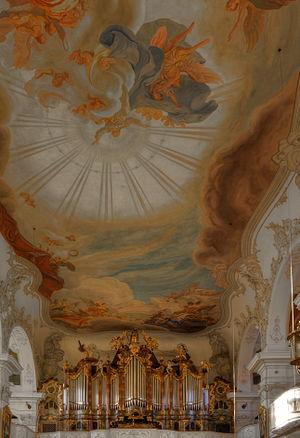
Plafond et l'orgue de la cathédrale de ""Notre Dame"" à Lindau sur le lac de Constance Español: Techo y el órgano de la Catedral de ""Nuestra Señora"" en Lindau en el Lago Constanza Italiano: Soffitto e l'organo della Cattedrale di ""Nostra Signora"" a Lindau sul Lago di Costanza"